Black Night Parade

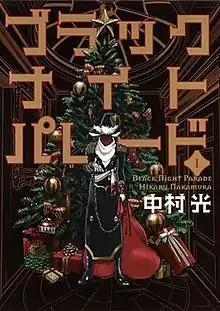
First volume cover

is a Japanese manga series written and illustrated by Hikaru Nakamura. It was serialized in Shueisha's manga magazine "Weekly Young Jump" from November 2016 to July 2019, before transferring to "Ultra Jump" starting in September 2019. The series has been collected into ten volumes as of December 2024. A live action film adaptation premiered in Japan in December 2022.